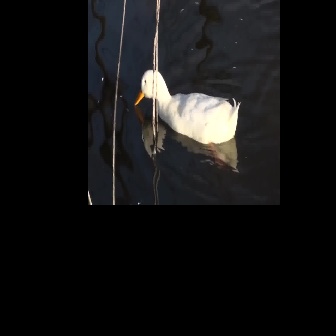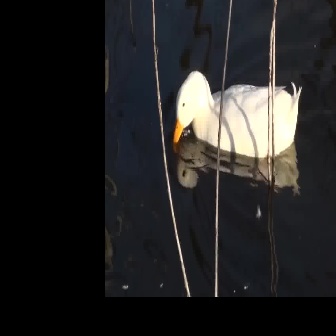
  Please identify the target specified by the bounding box [134,68,240,175] in the first image and locate it in the second image. Return the coordinates in [x_min,y_min,x_max,y_max] format.
Answer: [171,70,302,201]